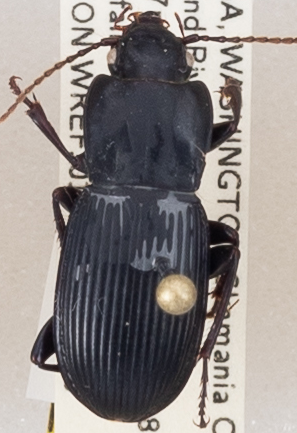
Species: Pterostichus herculaneus
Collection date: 2018-06-05
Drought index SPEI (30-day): -2.09
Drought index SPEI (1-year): -0.432
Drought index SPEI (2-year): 0.71